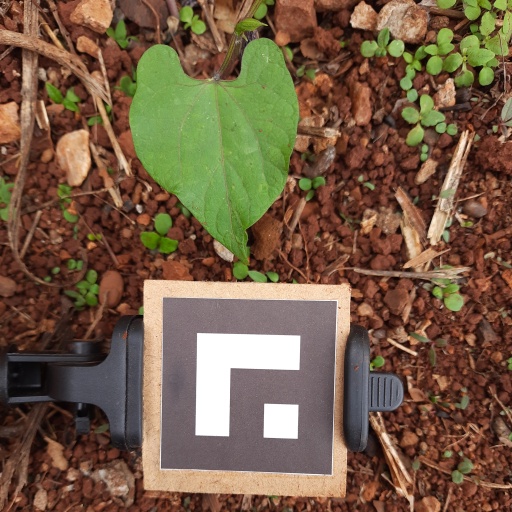
Observations: wavy surface, no eating holes, with soild dust, under shade